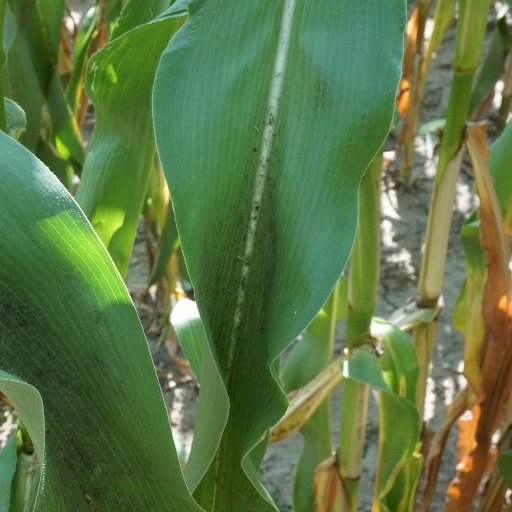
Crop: maize; corn